Jack Thomson (footballer)

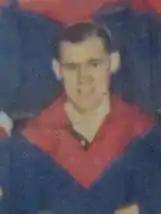

Jack Thomson (born 25 January 1929) is a former Australian rules footballer who played with Melbourne in the Victorian Football League.